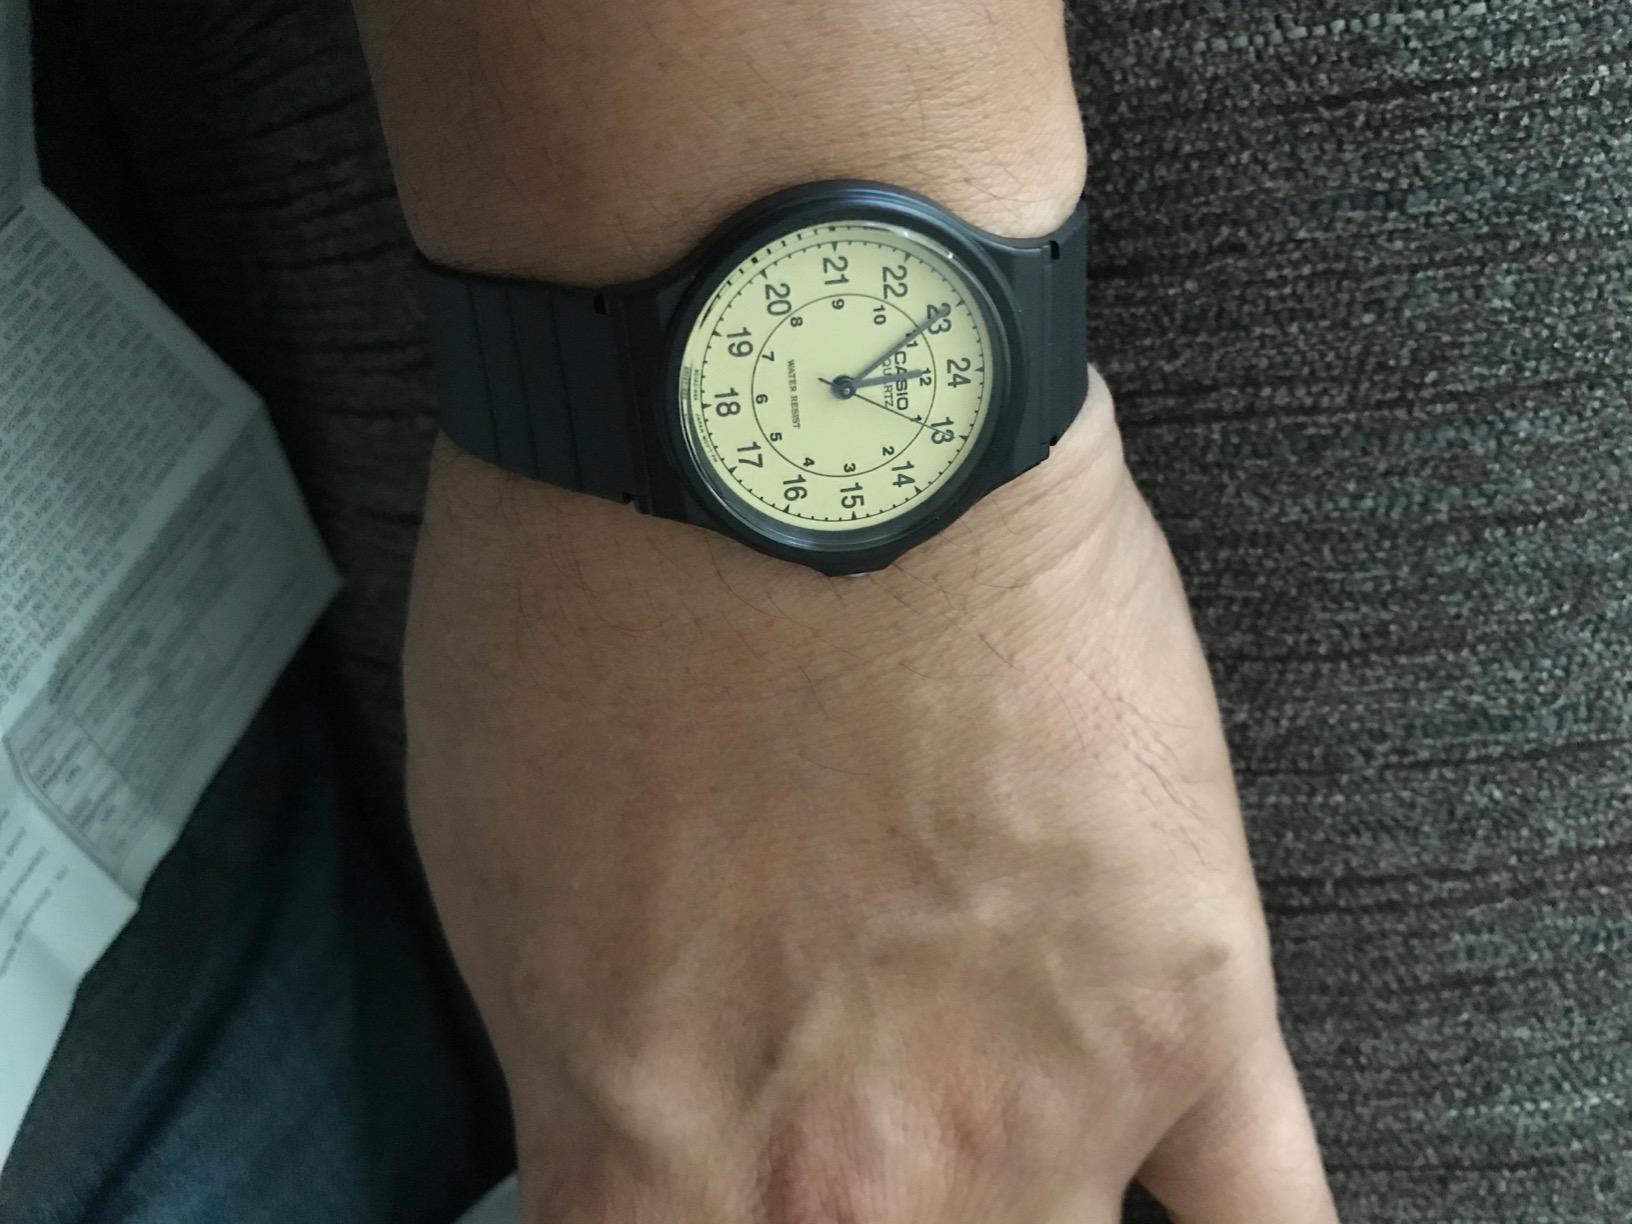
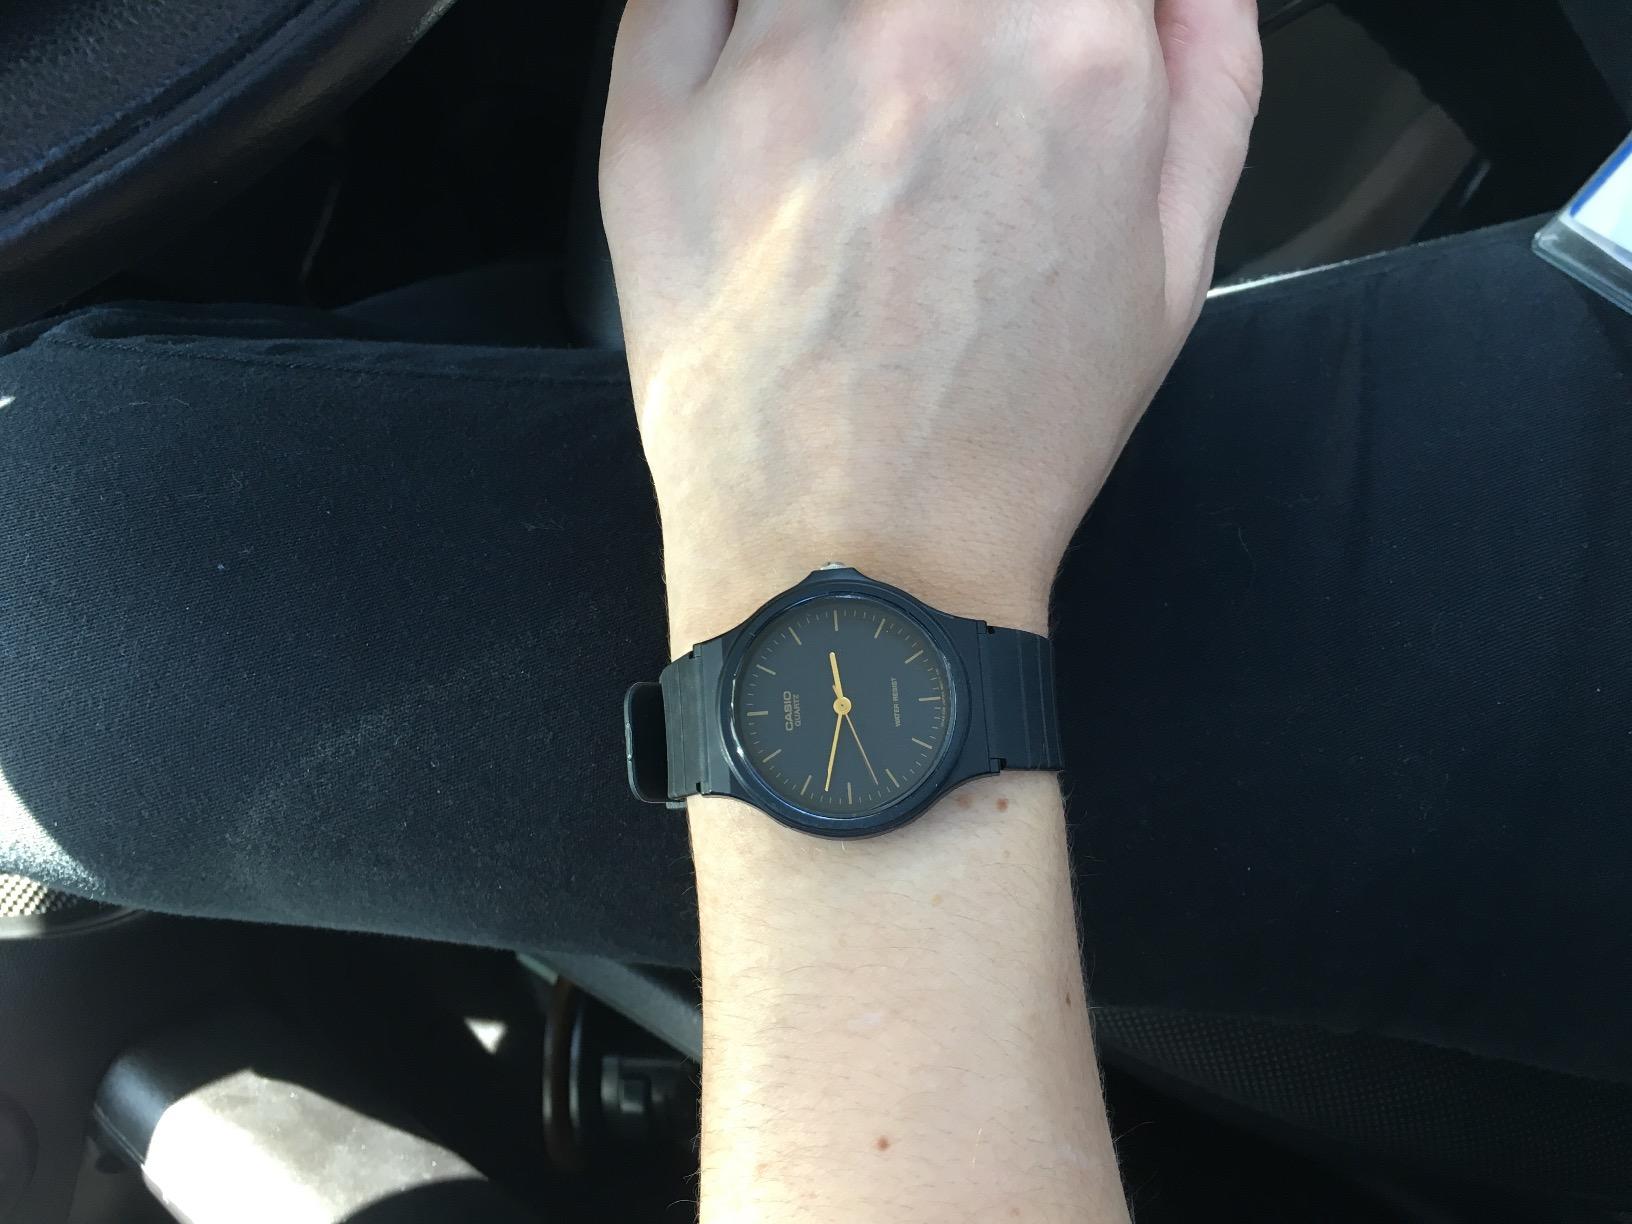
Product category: accessories_watch
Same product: no